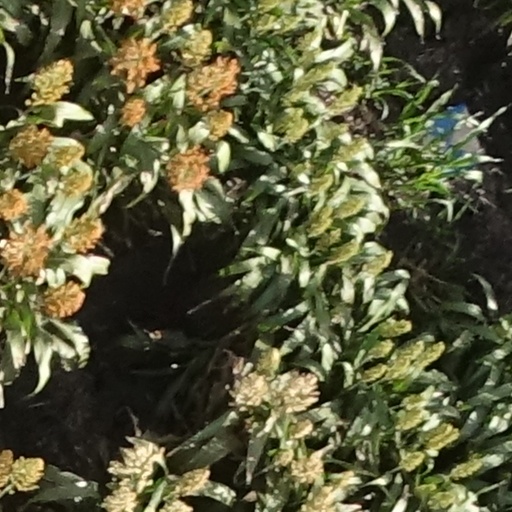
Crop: sorghum